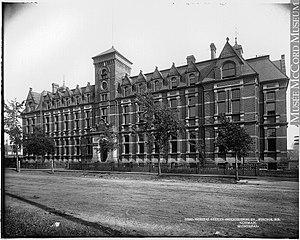
Siège social de l'Intercolonial Railway à Moncton, Nouveau-Brunswick, Canada, en 1901. Source
Le chemin de fer Intercolonial, est créé en 1872 par le gouvernement du Canada pour répondre à l'exigence des provinces maritimes avant leur intégration à la Confédération canadienne. En 1876, la voie de 560 milles relie Halifax à Rivière-du-Loup où la connexion avec la voie du Grand Tronc permet de passer par Lévis, en face de la ville de Québec, et de rejoindre Montréal. En 1918, l'Intercolonial est intégré au chemin de fer Canadien National.